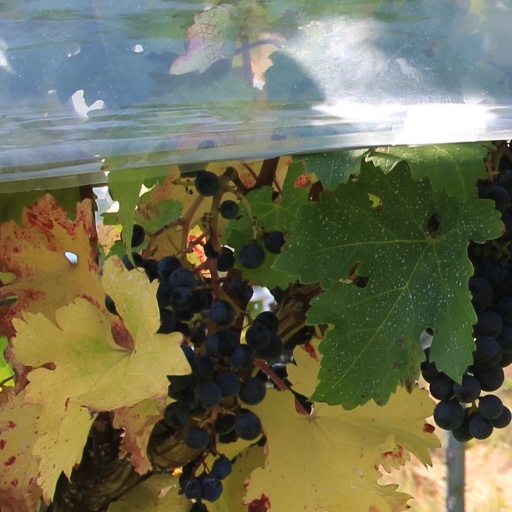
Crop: grape